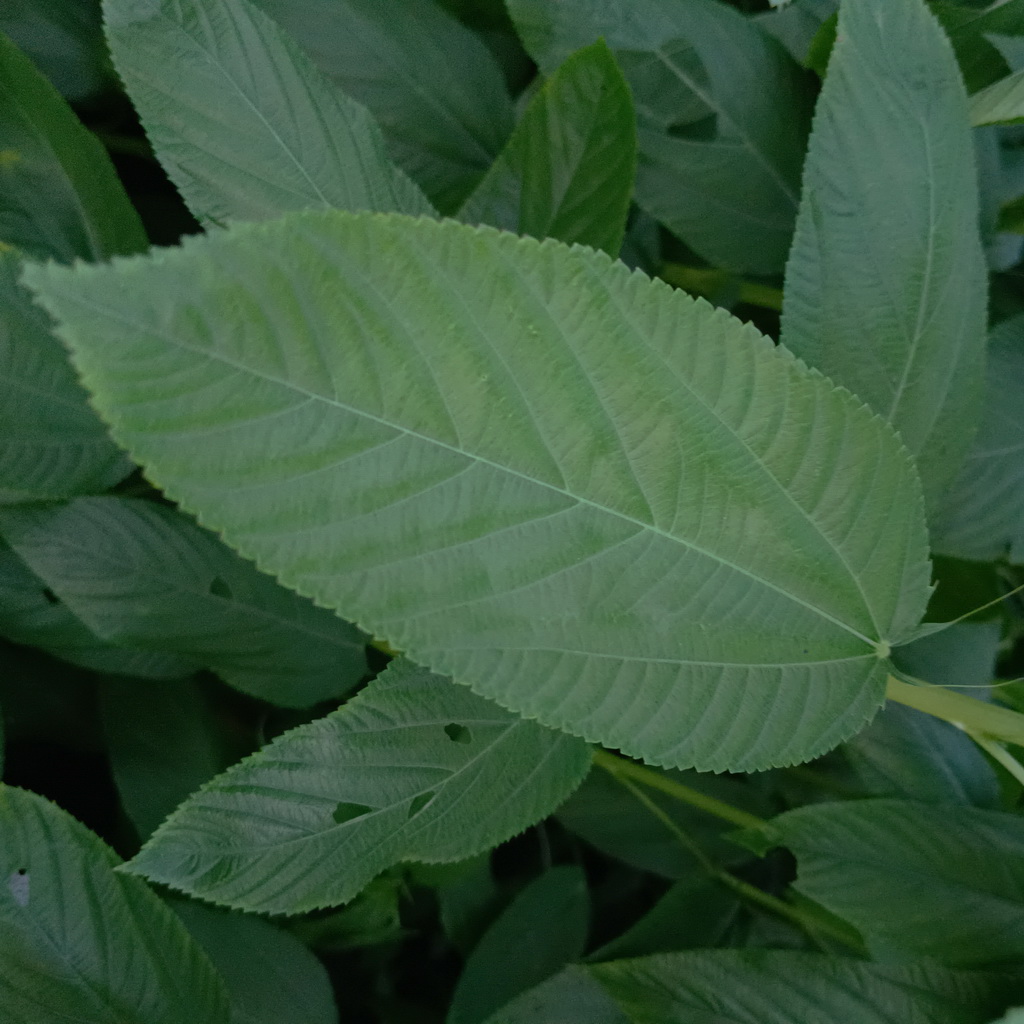
Label: Fresh